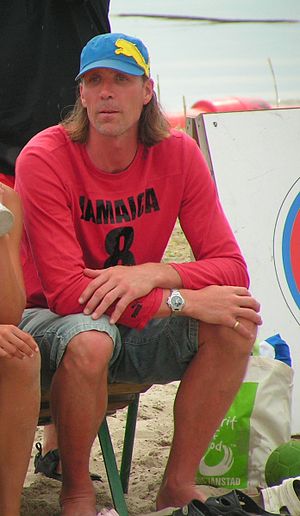
Staffan Olsson
Staffan Olsson er en pensioneret svensk håndboldspiller, der især huskes for sin karriere hos tyske THW Kiel og det svenske håndboldlandshold. Han fungerer nu som assistenttræner for den franske topklub Paris Saint-Germain. Han har tidligere trænet Hammarby IF samt det svenske landshold. Han var altid let genkendelig med sit lange hår.